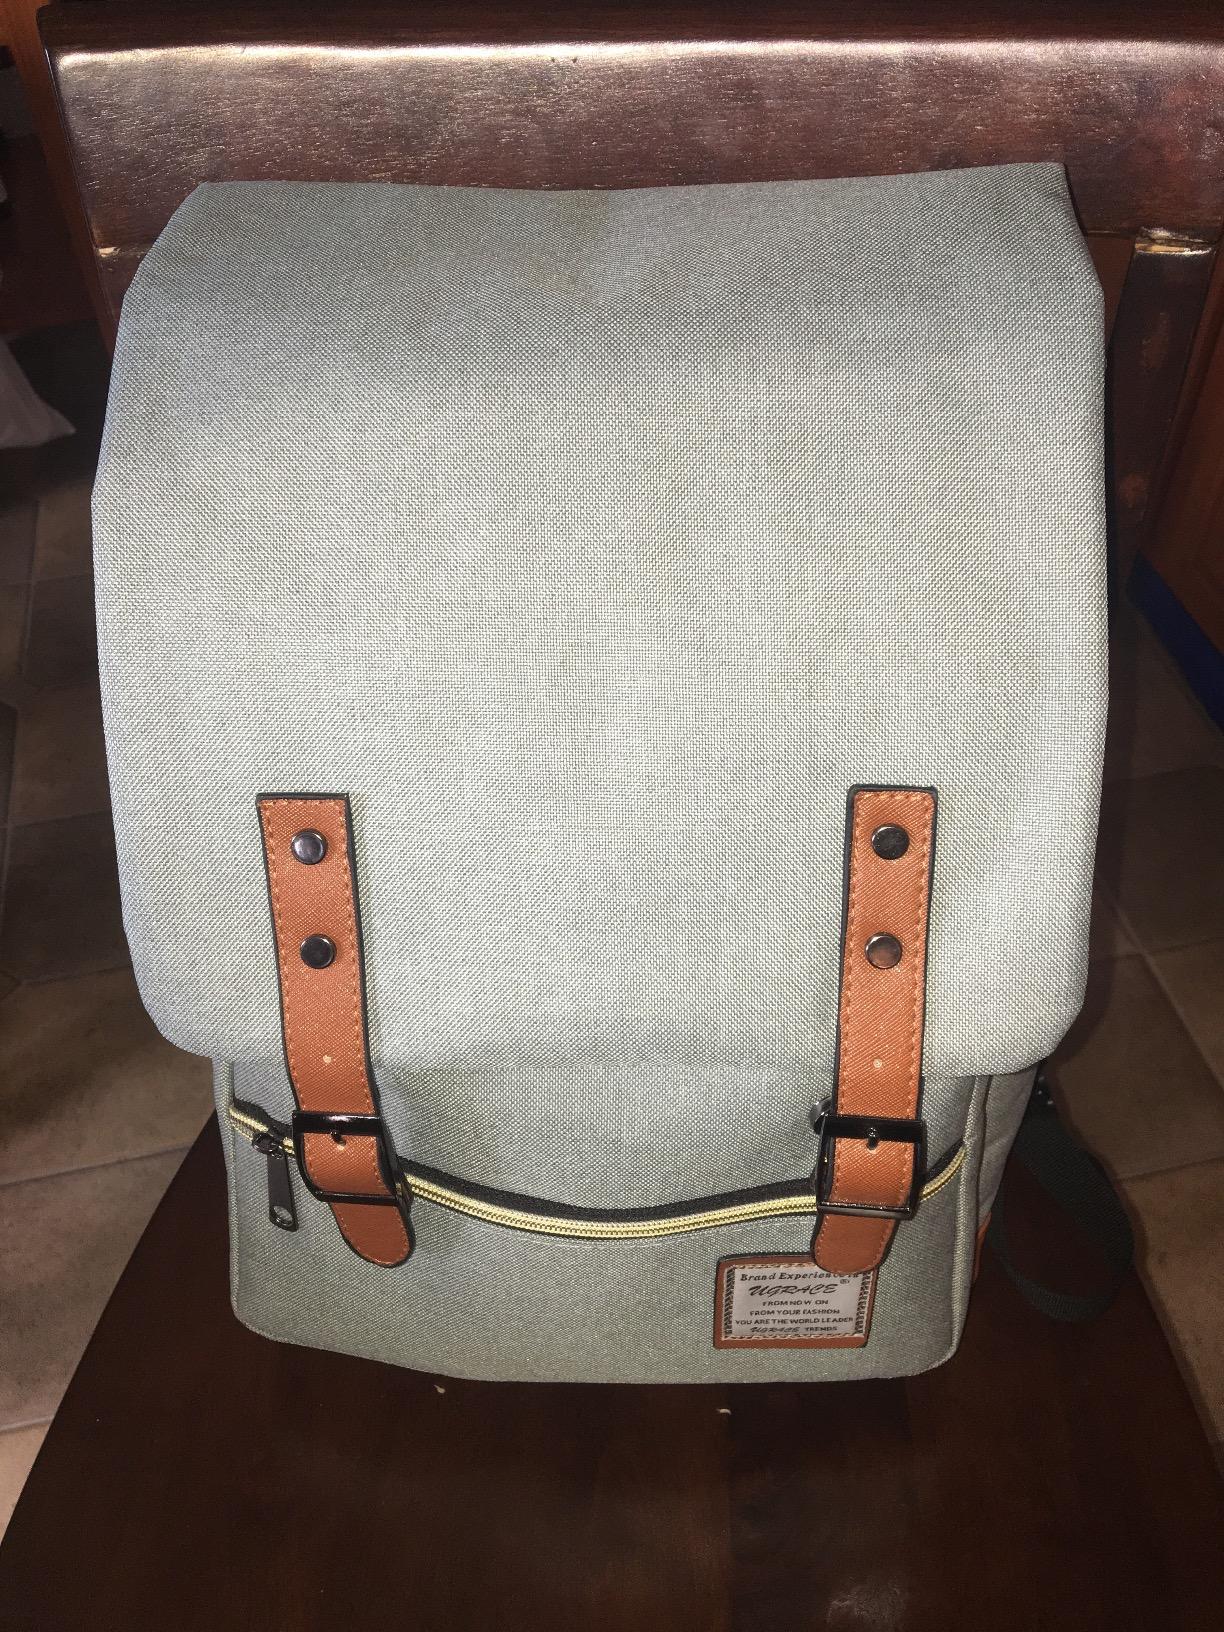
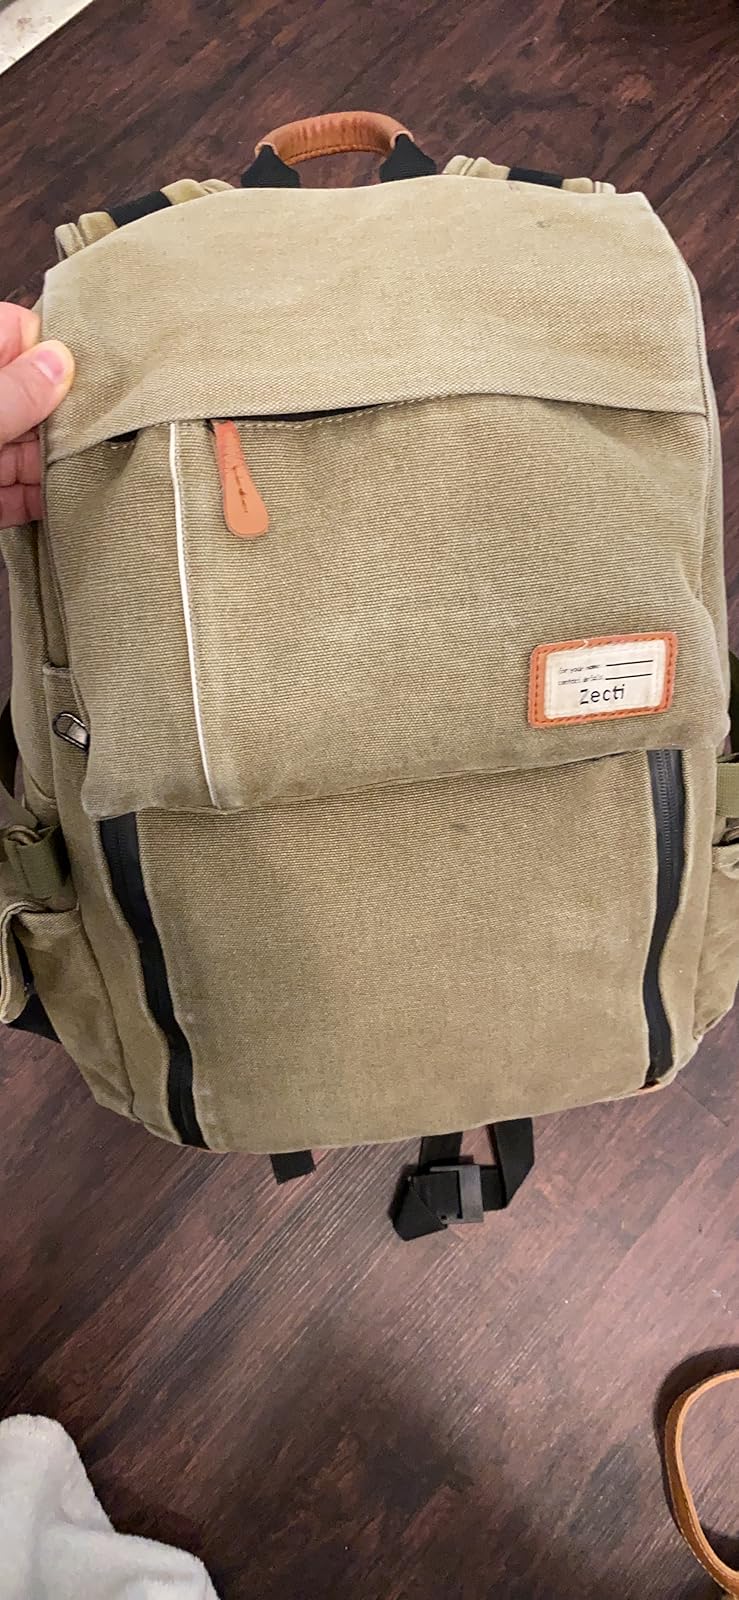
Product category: bag
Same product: no